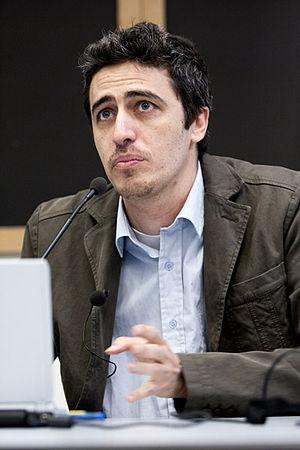
Pierfrancesco Diliberto, également connu sous le surnom Pif, né à Palerme le 4 juin 1972, est un animateur de télévision, un réalisateur, un scénariste, un acteur et écrivain italien.